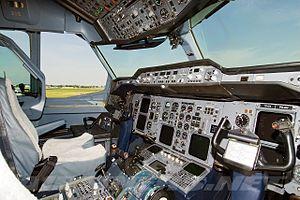
L'Airbus A310 Multi Role Tanker Transport est un modèle d'avion militaire de transport et de ravitaillement à large fuselage construit par Airbus Military et dérivé du modèle civil, l'Airbus A310.